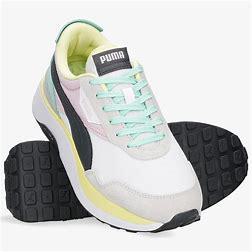
Brand: Puma
Model: Cruise Rider